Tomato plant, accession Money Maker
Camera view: horizontal (90 deg, fisheye); turntable rotation: 150 degrees
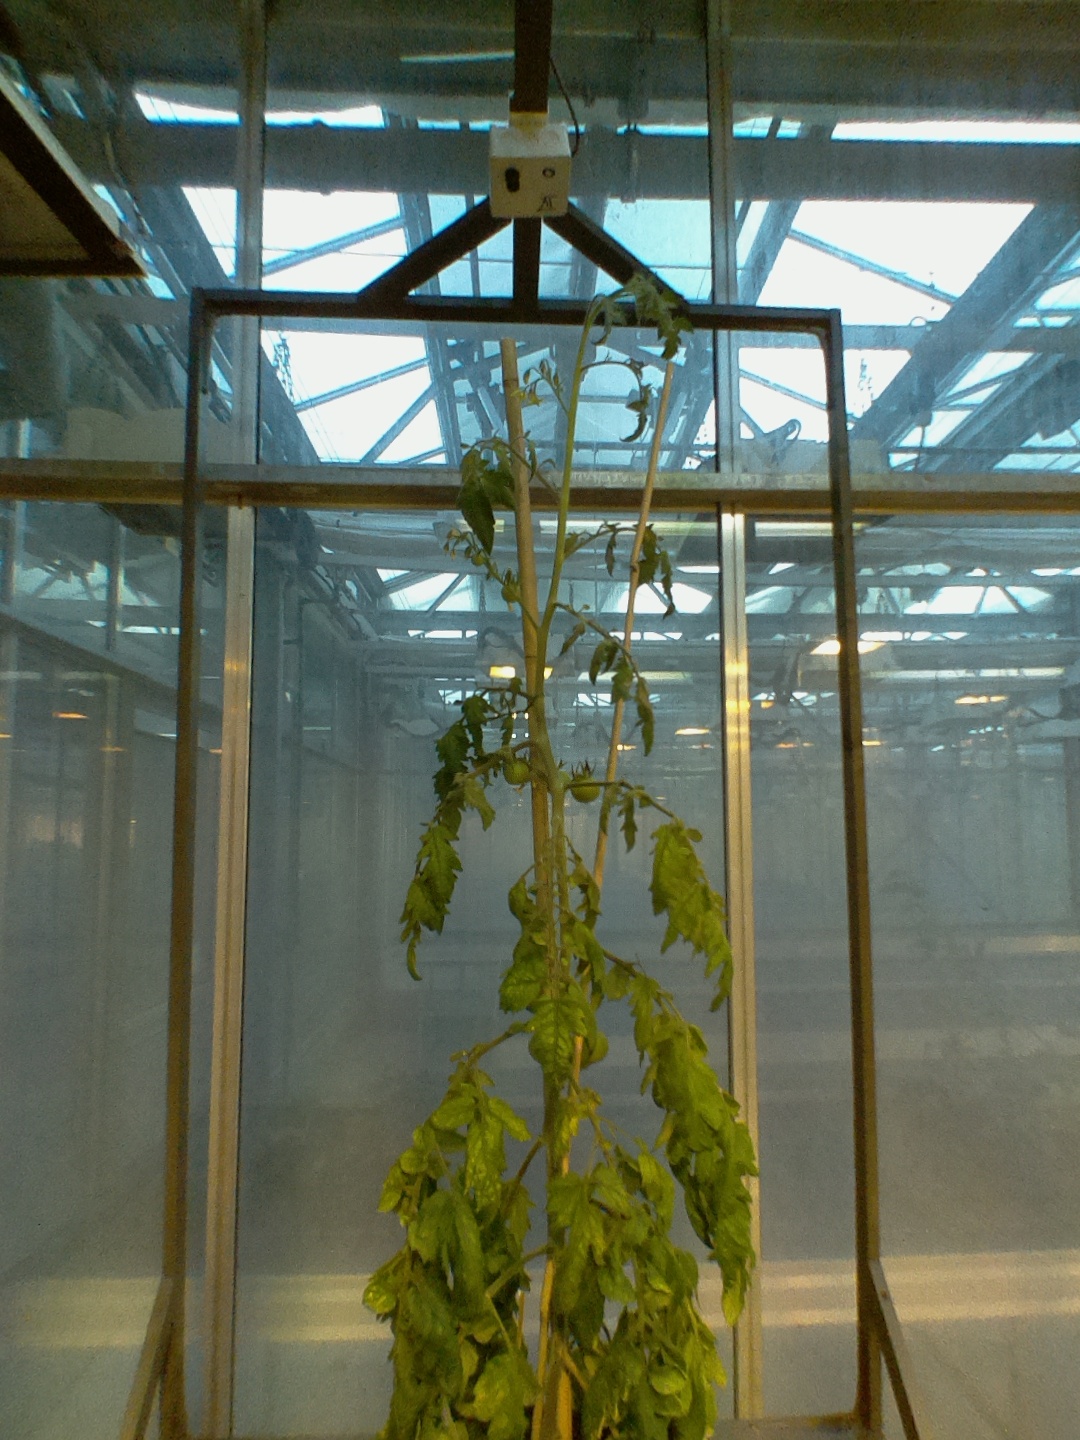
BBCH growth stage 74: 40%-50% of final fruit size